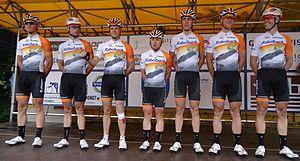
Reportage photographique réalisé le samedi 5 juillet à l'occasion du départ et de l'arrivée du Circuit Het Nieuwsblad espoirs 2014 à Grotenberge (Zottegem), Belgique.
La 49ᵉ édition du Circuit Het Nieuwsblad espoirs a eu lieu le 5 juillet 2014. La course fait partie du calendrier UCI Europe Tour 2014 en catégorie 1.2, et est la sixième manche de la Top Compétition. La course est remportée par Dimitri Claeys, déjà vainqueur l'année dernière, qui parcourt les 169 kilomètres en 4 h 8 min 33 s. Il est suivi deux secondes plus tard par Dylan Teuns et quatorze secondes plus tard par Jef Van Meirhaeghe. Kenneth Van Rooy est a pris la tête de la Topcompétition, à la place de Tim Vanspeybroeck. Sur les 190 coureurs qui ont pris le départ, seuls 69 ont franchi la ligne d'arrivée.